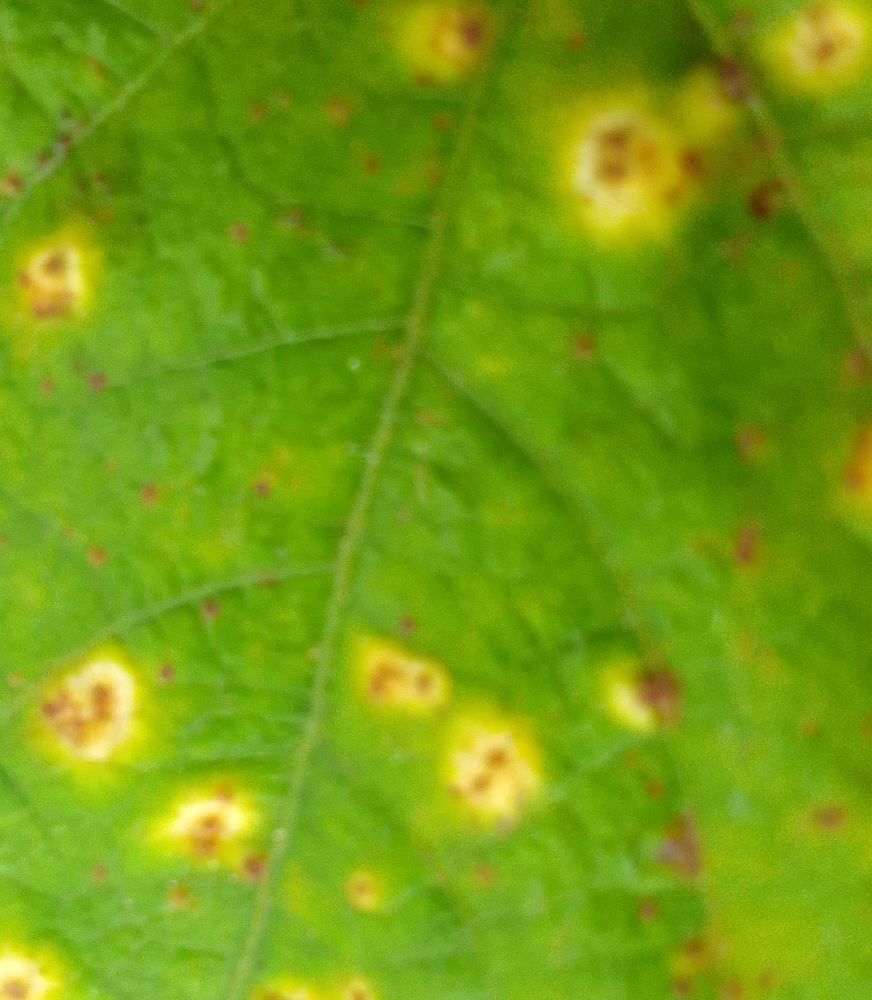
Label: rust